Fábio Porchat

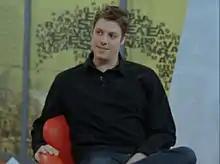

Fábio Porchat (born July 1, 1983) is a Brazilian actor, humorist, comedian, television host and writer.